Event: Nepal Earthquake
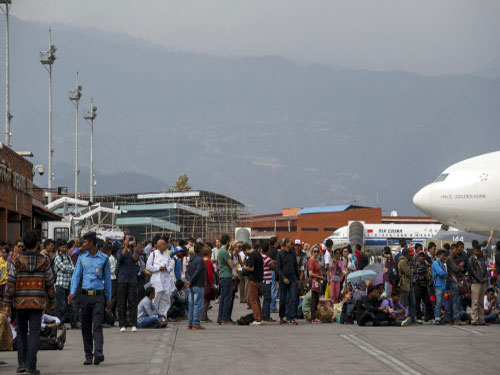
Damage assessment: no_damage